St Baglan's Church, Llanfaglan

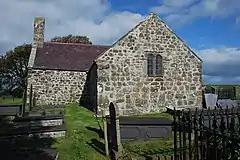
St Baglan's from the west

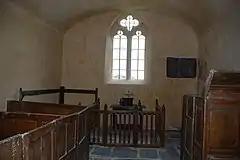
St Baglan's, interior

St Baglan's Church, Llanfaglan, is a redundant church in the parish of Llanfaglan, Gwynedd, Wales. It is designated by Cadw as a Grade I listed building, and is under the care of the Friends of Friendless Churches. It stands in an isolated position in a field some from a minor road.